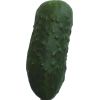
Label: Cucumber 1